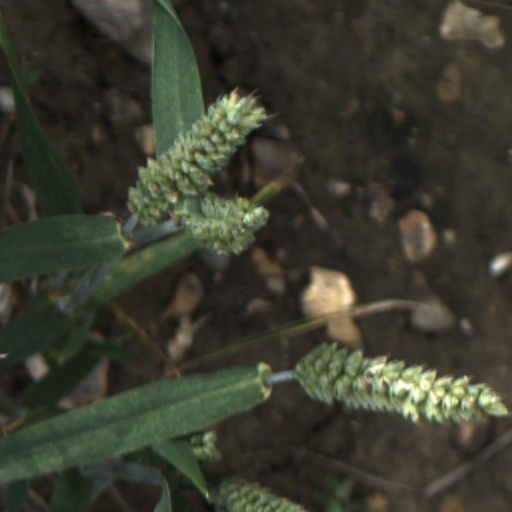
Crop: wheat